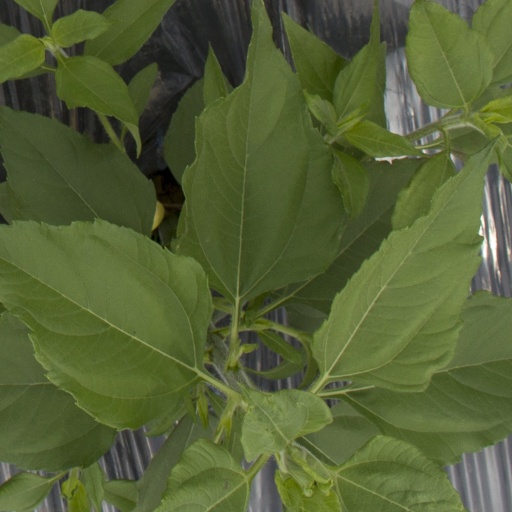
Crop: Jerusalem artichoke